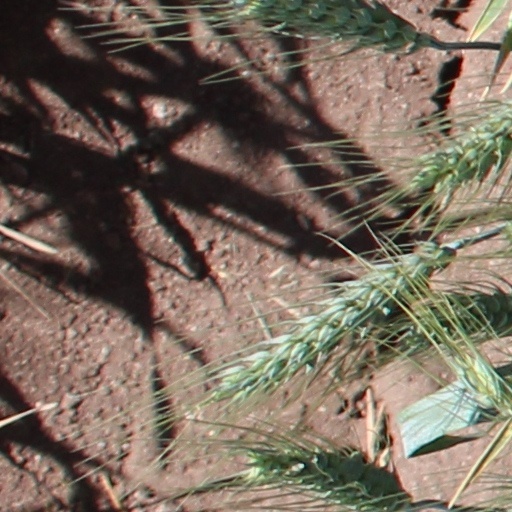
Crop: wheat